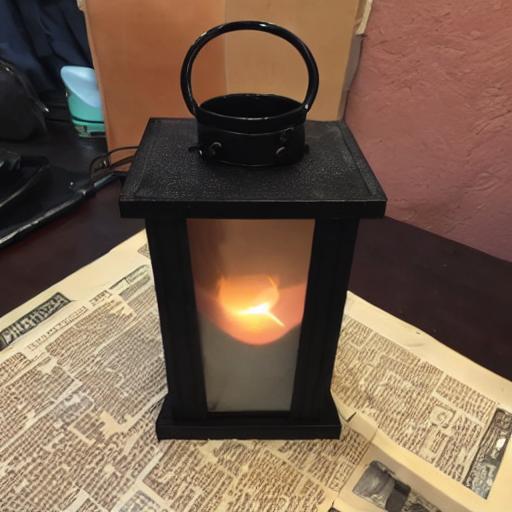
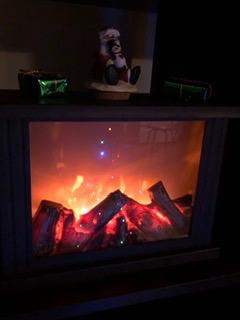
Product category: lantern
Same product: no